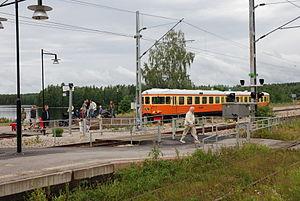
La ligne Engelsberg–Norberg est une ligne de chemin de fer du réseau ferroviaire suédois, entre Ängelsberg et Kärrgruvan à Norberg, dans le comté de Västmanland. Le premier segment fut ouvert en 1853, mais la compagnie fit faillite. En 1855, une nouvelle compagnie est constituée qui achève la ligne en 1856. L'objectif était de transporter le minerai des mines de Norberg jusqu'aux forges d'Engelsberg. Le trafic de passager s'arrêta en 1962, et le fret dans la partie nord en 1990. De nos jours, le segment Ängelsberg-Snyten est électrifié et utilisé pour le trafic de marchandises comme lien entre les lignes Bergslagspendeln et Godsstråket genom Bergslagen alors que le reste de la ligne est utilisée par l'association Engelsberg-Norbergs järnvägshistoriska förening, fondée en 1999, comme ligne touristique.